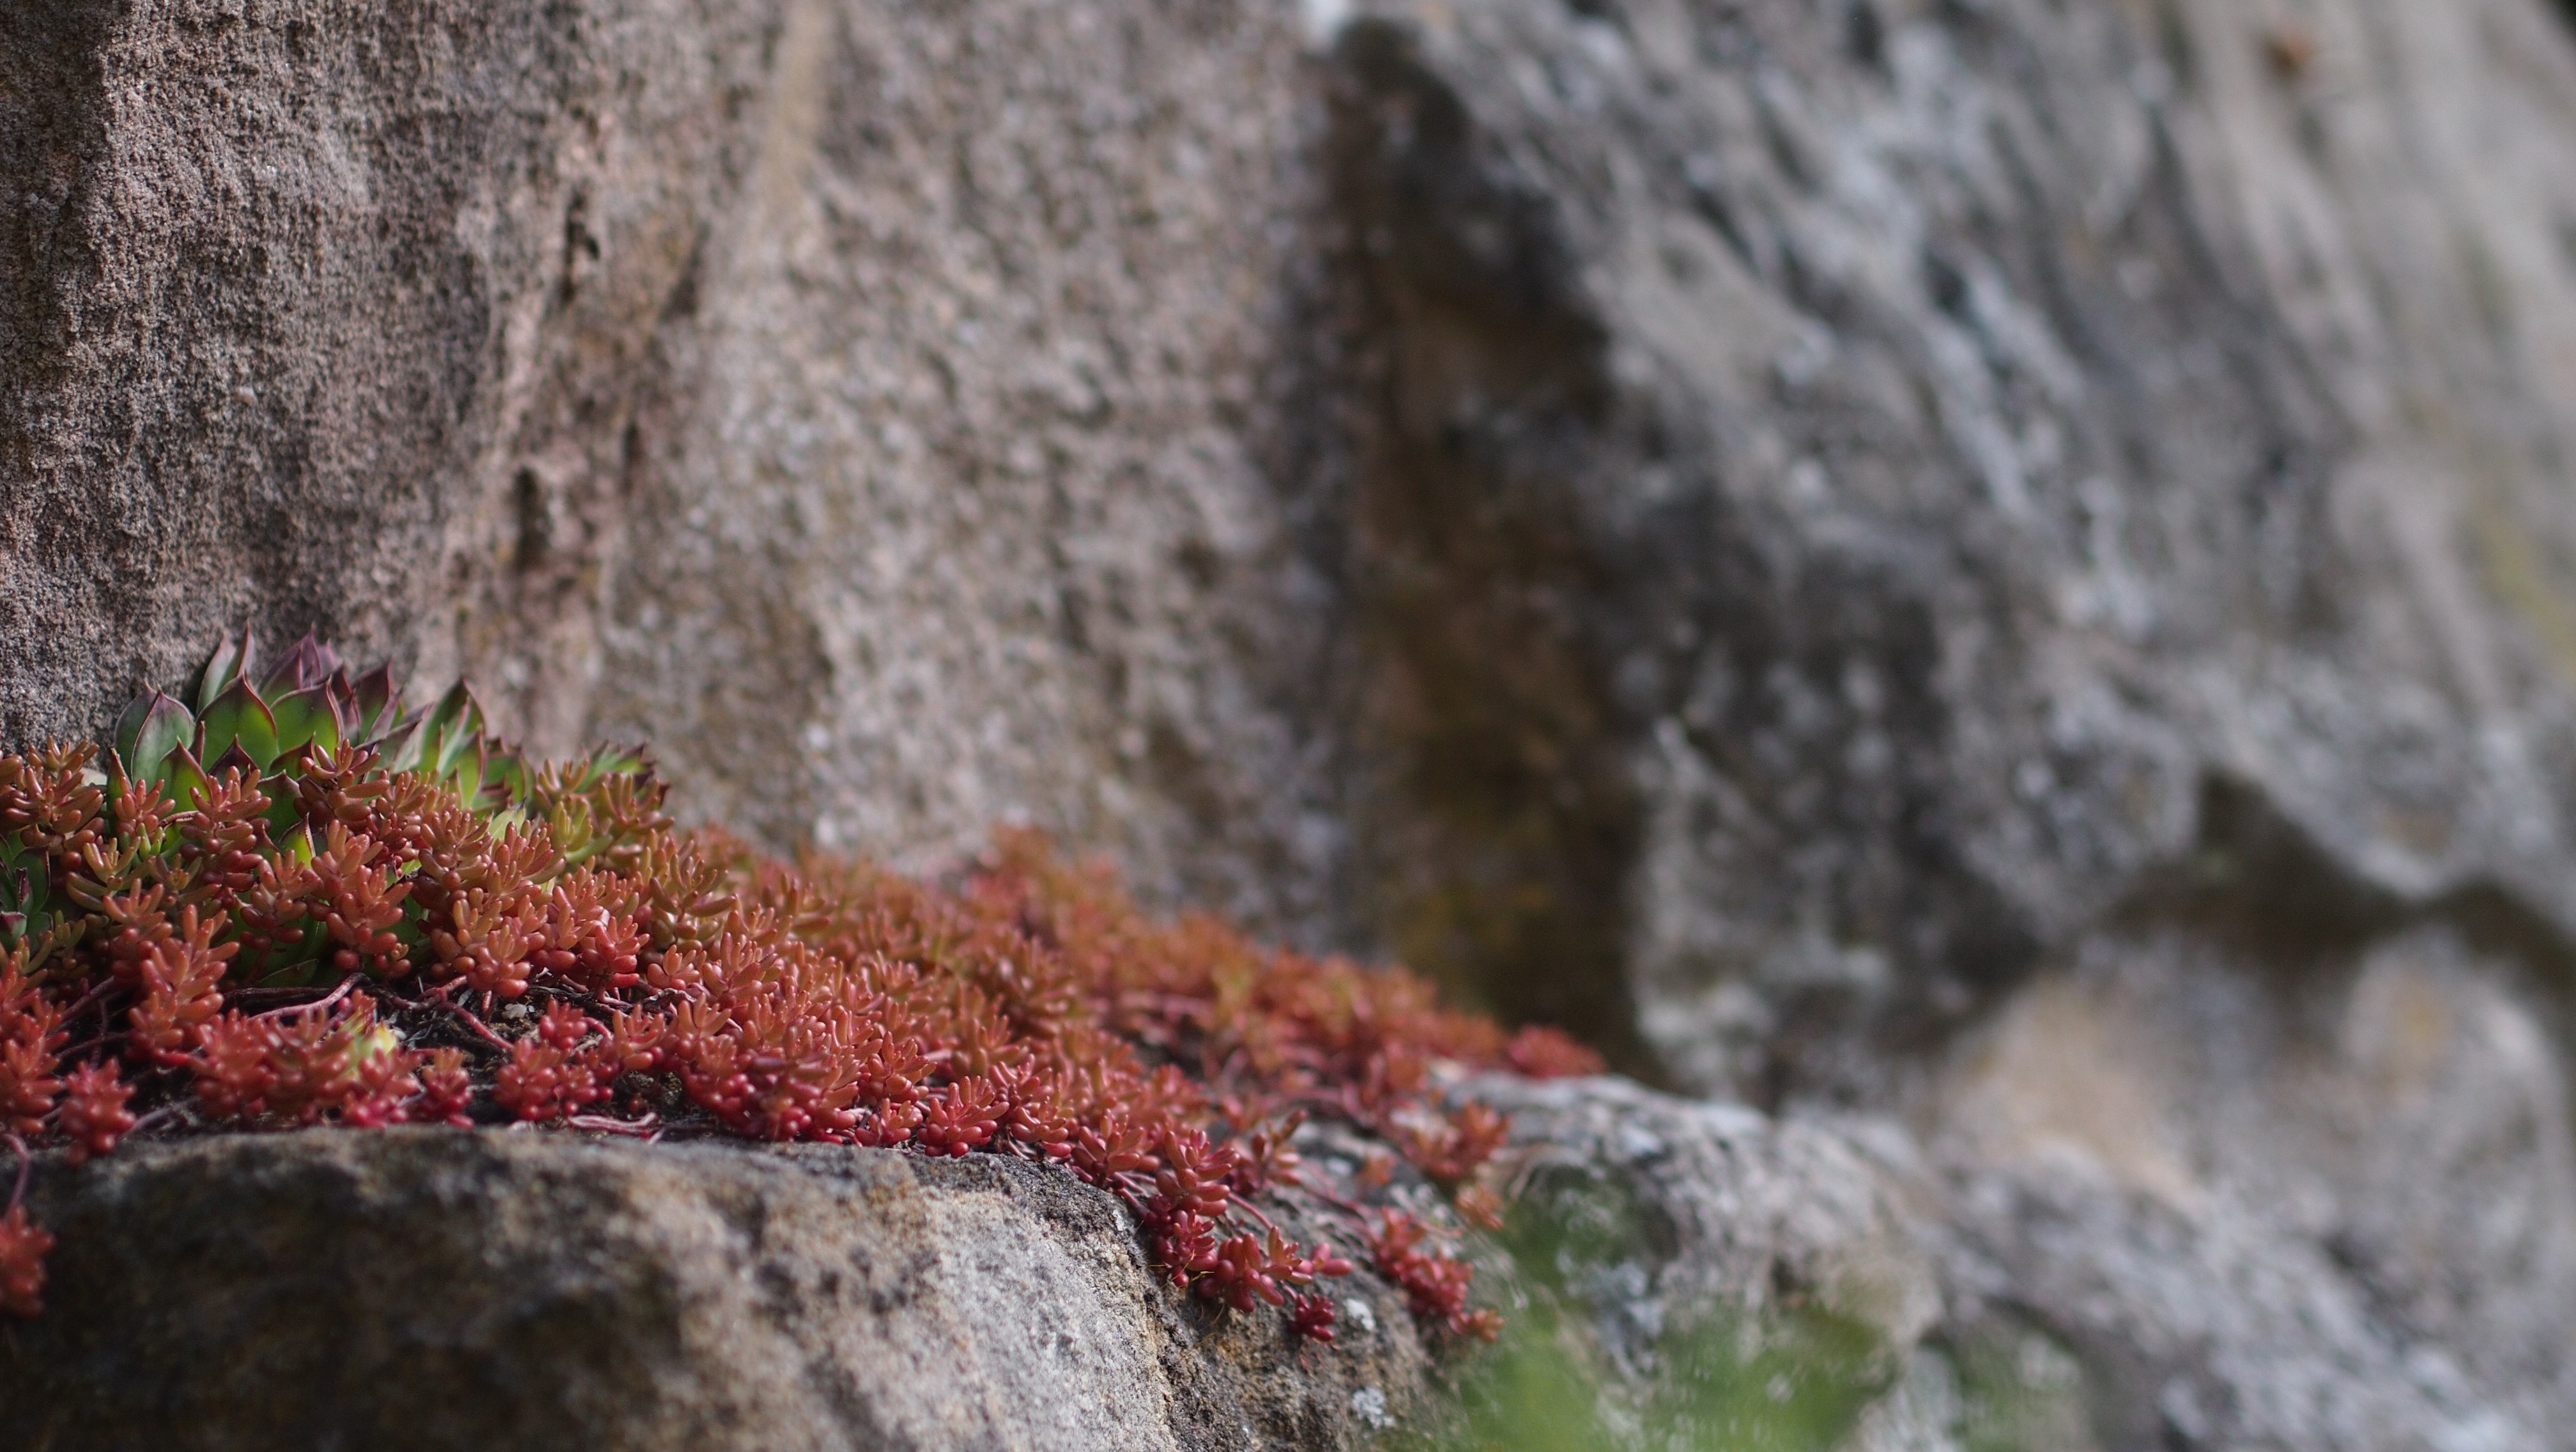
tree, nature, rock, plant, leaf, flower, wall, stone, wildlife, idyllic, green, autumn, soil, terrain, material, lichen, geology, mountains, stone crop, geological phenomenon, stone with plant